Cathedral of St. Joseph (St. Joseph, Missouri)

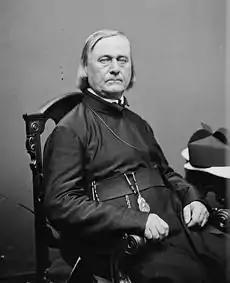
Father De Smet

Joseph Robidoux settled the area that is now the city of St. Joseph in 1826. The Rev. Pierre-Jean De Smet, SJ was the first priest to visit the area in 1838. He met with Robidoux and expressed his desire to establish a chapel in his settlement. The first Mass in the settlement was said by another Jesuit missionary the same year in Robidoux's log house. The Jesuits continued to visit the area between 1838 and 1845. Robidoux platted the town of St. Joseph in 1843.